Morley Baer

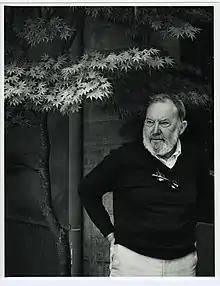
Baer in 1987

Morley Baer (April 5, 1916 – November 9, 1995), an American photographer and teacher, was born in Toledo, Ohio. Baer was head of the photography department at the San Francisco Art Institute, and known for his photographs of San Francisco's "Painted Ladies" Victorian houses, California buildings, landscape and seascapes.